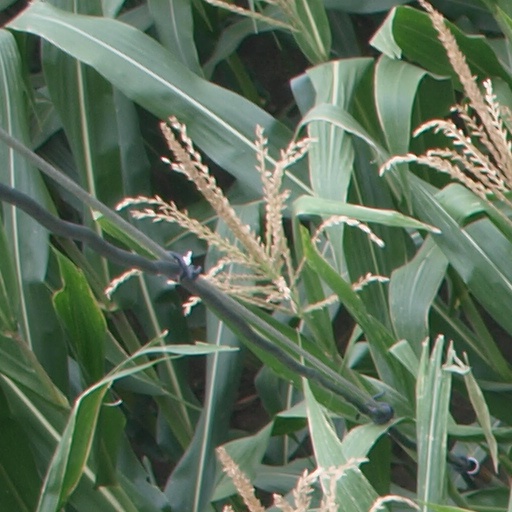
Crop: maize; corn